History of the Tunisia national football team

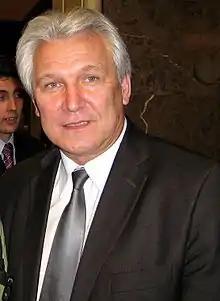
Kasperczak guided the team to qualify for the 1998 World Cup after 20 years.

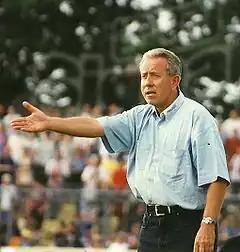
Krautzun qualified Tunisia for the 2002 World Cup.

After confirming the decline of the Tunisian football, it was decided to hire a coach who knows the African football well. The former coach of Côte d'Ivoire Henryk Kasperczak was appointed, and the team's results were gradually improved. They managed to qualify for the African Cup for the first time in 14 years through the qualification after overcoming Liberia and Senegal. At the finals of 1996 African Cup of Nations, Tunisia began badly after a draw against Mozambique and a defeat from Ghana, but they finished second in their group, putting them through to the quarter-finals surpassing the first round for the first time since 1978 after winning Côte d'Ivoire 3–1. Tunisia went on to beat Gabon in the quarter-finals and Zambia in the semi-finals 4–2 to reach their first major final in 31 years, but lost to host country South Africa 2–0. This performance was appreciated by the Tunisian fans who did not expect this development in the team led by a new generation, most notably Chokri El Ouaer, Zoubeir Baya and Adel Sellimi. They were also received by President Zine El Abidine Ben Ali at the airport. In that period Tunisia qualified to the 1996 Olympic Games after surpassing Guinea. The team did not rise to what was expected after the defeat from Portugal and the United States with the same result 2–0 in addition to the draw with Argentina 1–1 which eliminated them from the group stage. Still under the leadership of Kasperczak, They qualified for the 1998 Africa Cup of Nations after defeating Guinea and Sierra Leone and qualified for the final quarter in the lead of the group with a win over DR Congo, Togo and defeat from Ghana. In the quarter-final, where they were eliminated in a penalty shootout by host country Burkina Faso. In that period, the team qualified for the second round of World Cup qualifiers after beating Rwanda. Tunisia was placed in the group 2 with Egypt, which was a strong candidate for the qualification, but Tunisia managed to qualify for the 1998 FIFA World Cup for the second time in its history and the first since 20 years after winning Egypt, Liberia and Namibia.